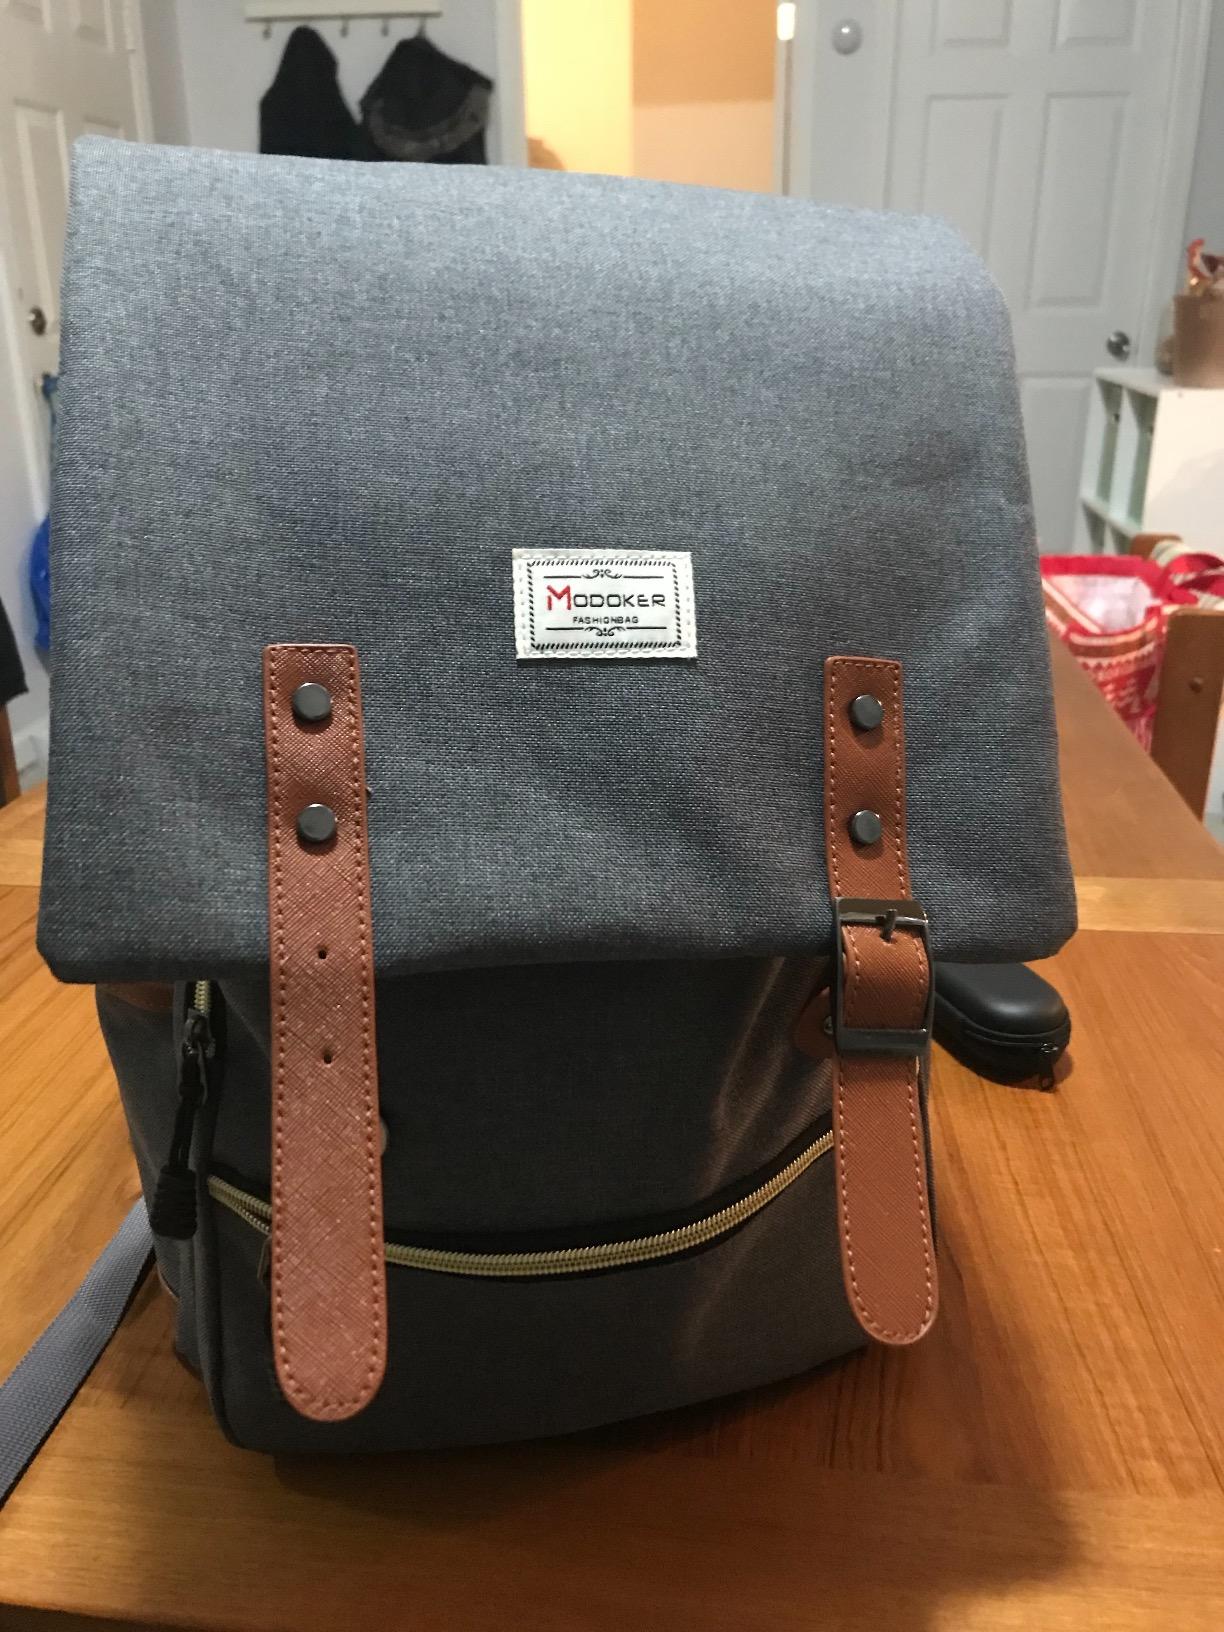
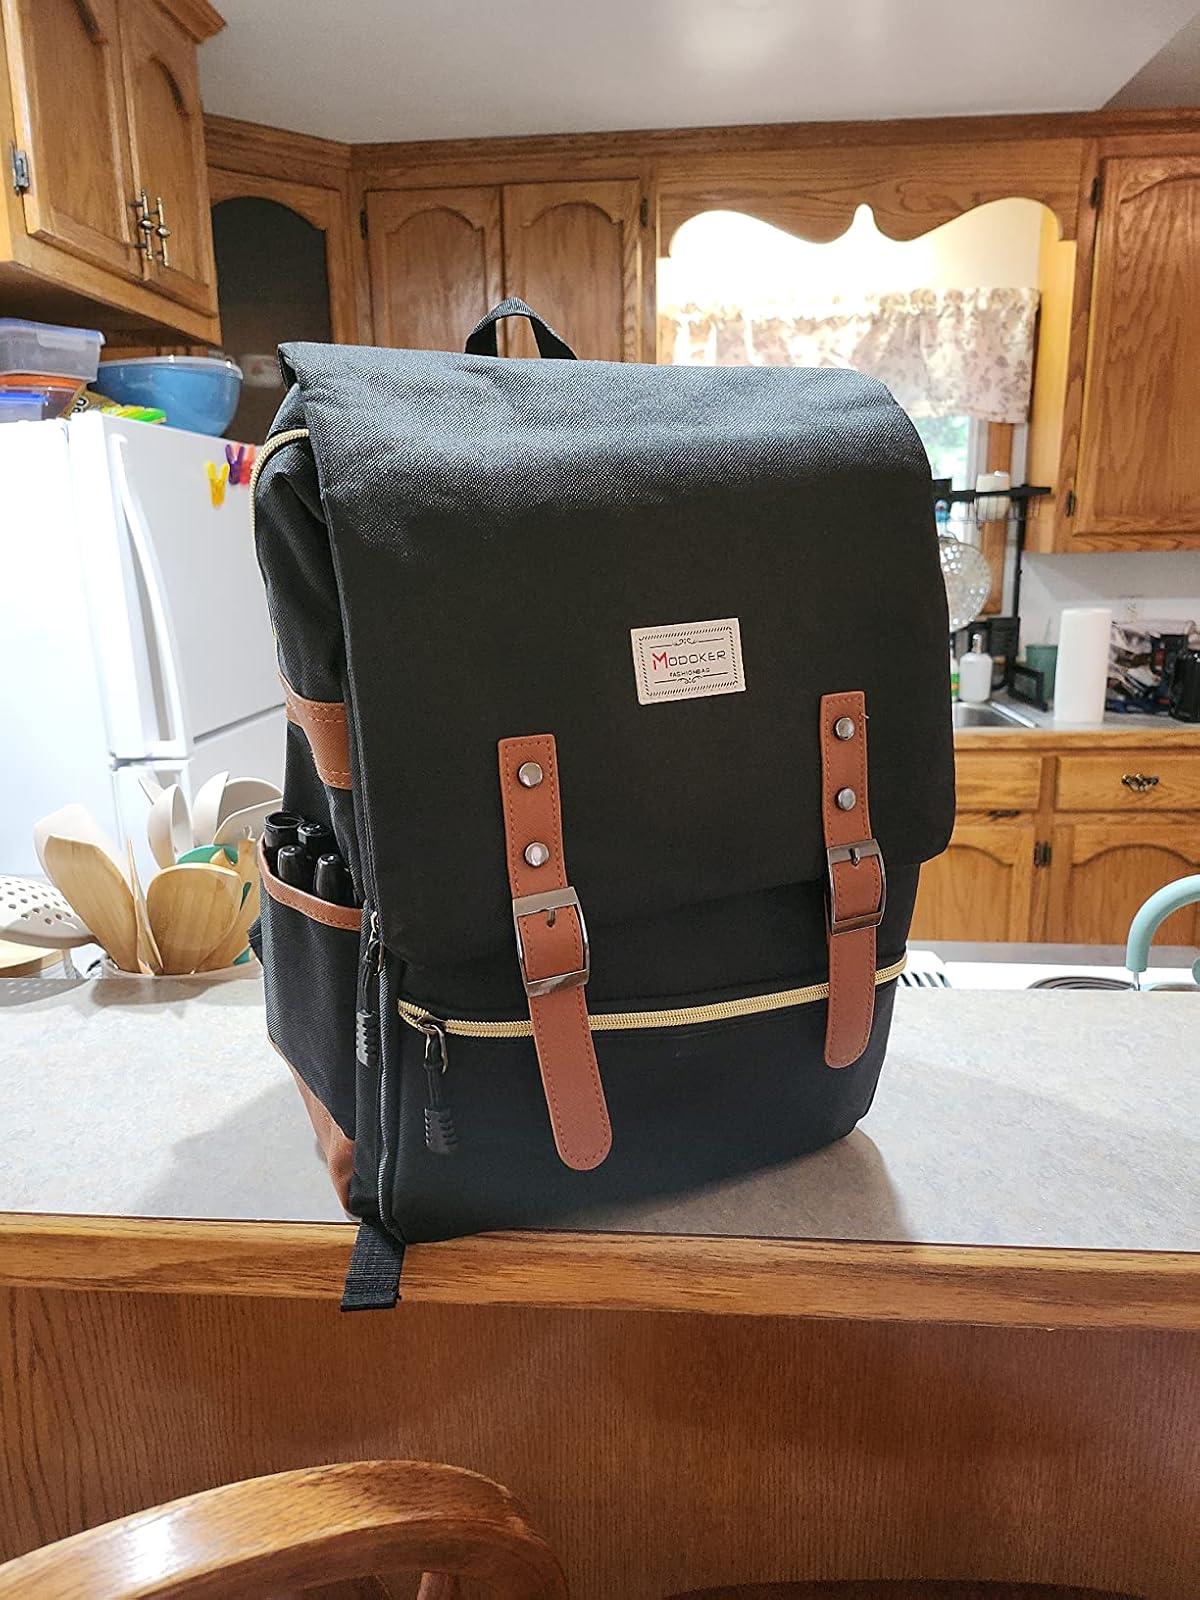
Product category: bag
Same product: no